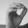
ASL letter: O